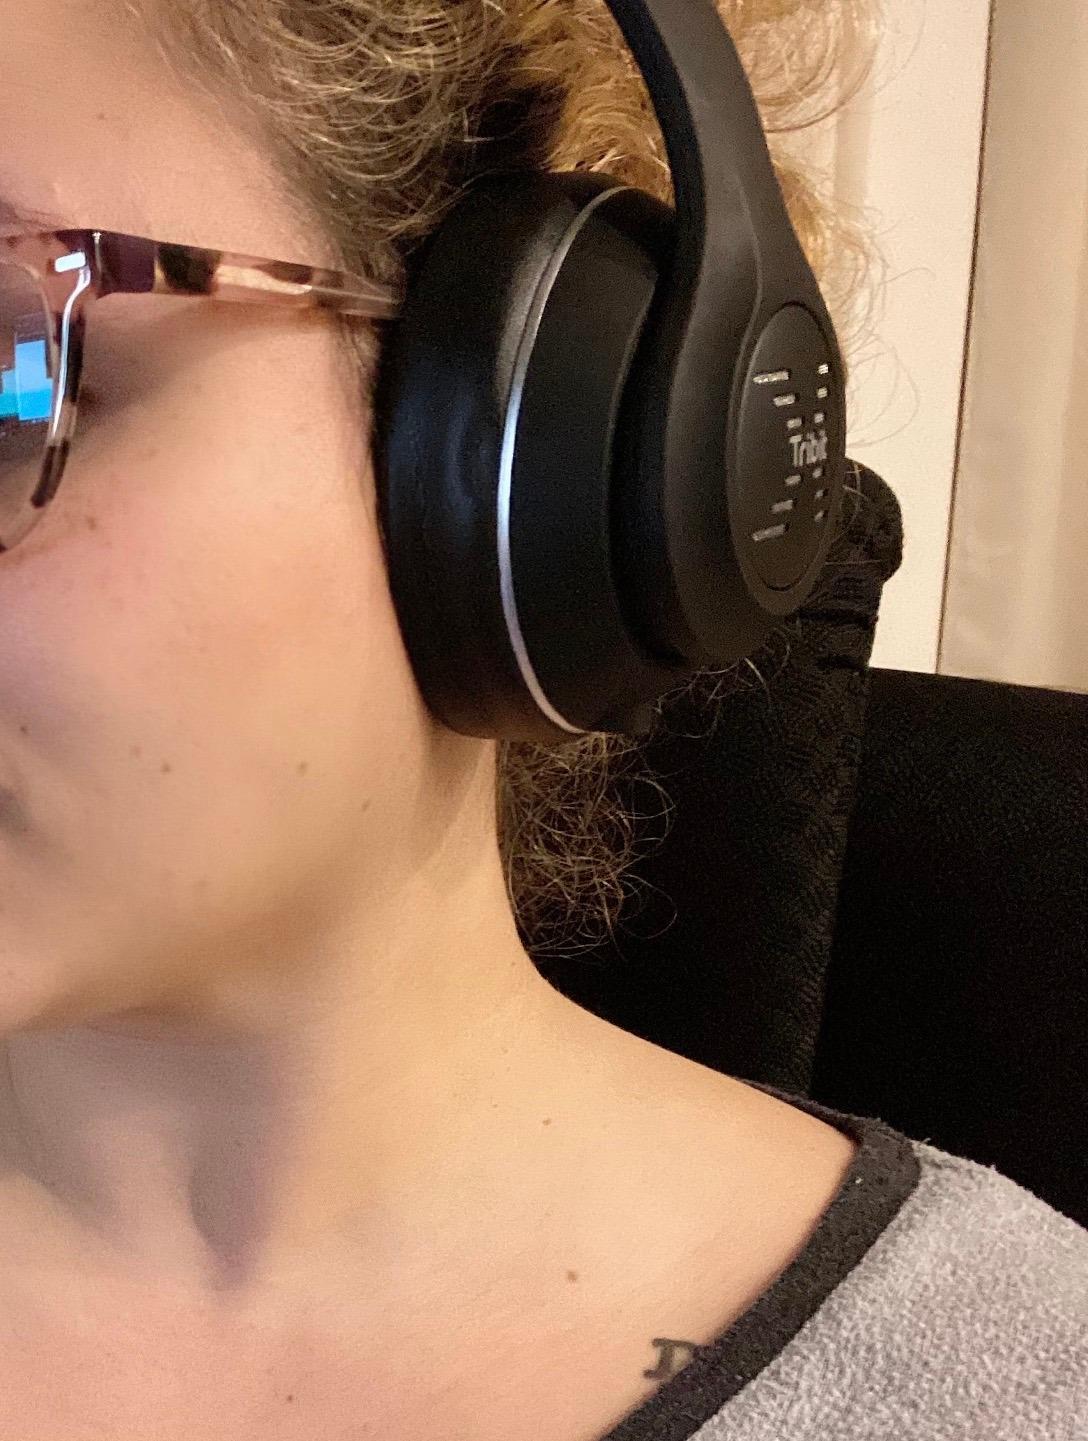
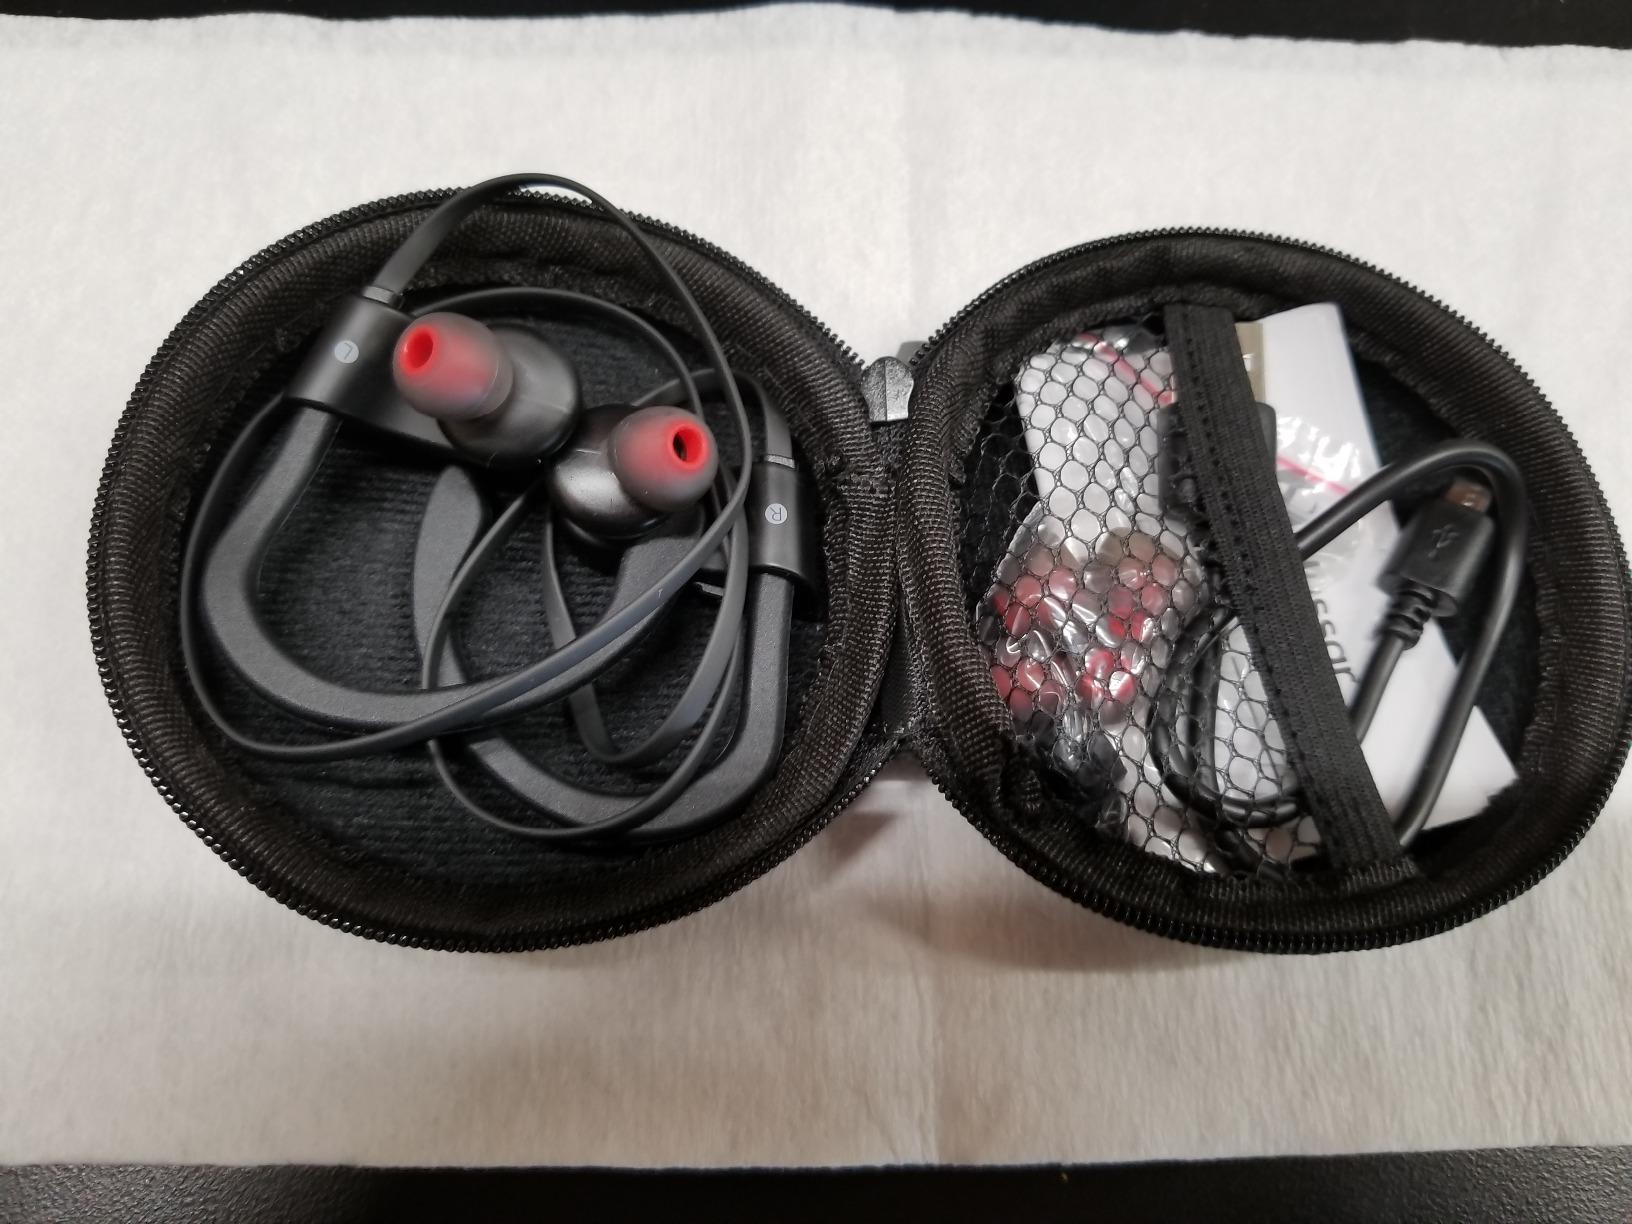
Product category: headphones
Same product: no